Knights of Pythias Building (Virginia City, Nevada)

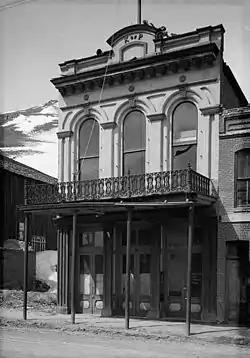
Knights of Pythias, 1937

The Knights of Pythias Building, also known as the Knights of Pythias Hall is an historic Knights of Pythias lodge hall located in Virginia City, Nevada, United States. It was built of cast iron and stuccoed brick in 1876 by Nevada Lodge No. 1 of the Knights of Pythias, which had been formed on March 23, 1873. It was also used the city's other Knights of Pythias lodges: Lincoln Lodge No. 6 formed in 1874, and Triumph Lodge No. 11 formed in 1879. It is one of the few unaltered false-fronted buildings remaining in Virginia City. The Knights of Pythias Building is a contributing property in the Virginia City Historic District which was declared a National Historic Landmark in 1961 and added to the National Register of Historic Places in 1966.